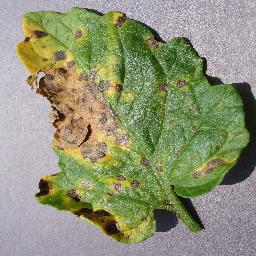
Label: Tomato___Septoria_leaf_spot